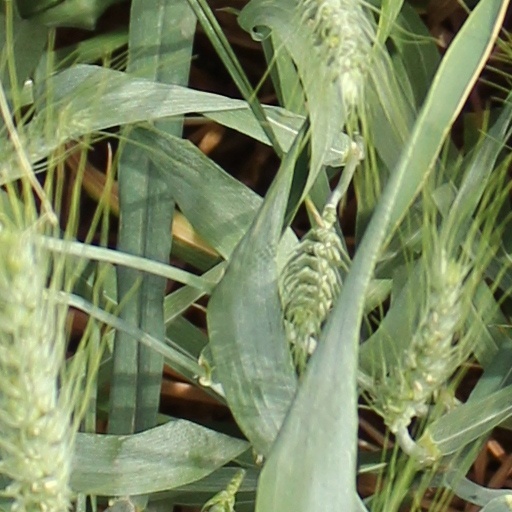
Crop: wheat